List of birds of Pennsylvania

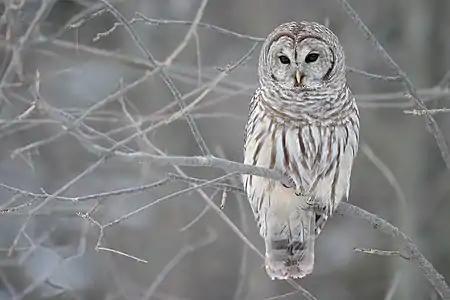
Barred owl

Cormorants are medium-to-large aquatic birds, usually with mainly dark plumage and areas of colored skin on the face. The bill is long, thin, and sharply hooked. Their feet are four-toed and webbed.